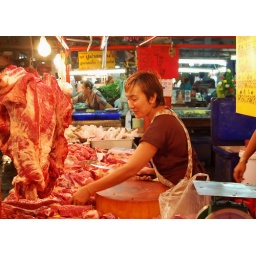
the fish and meat market in Samrong